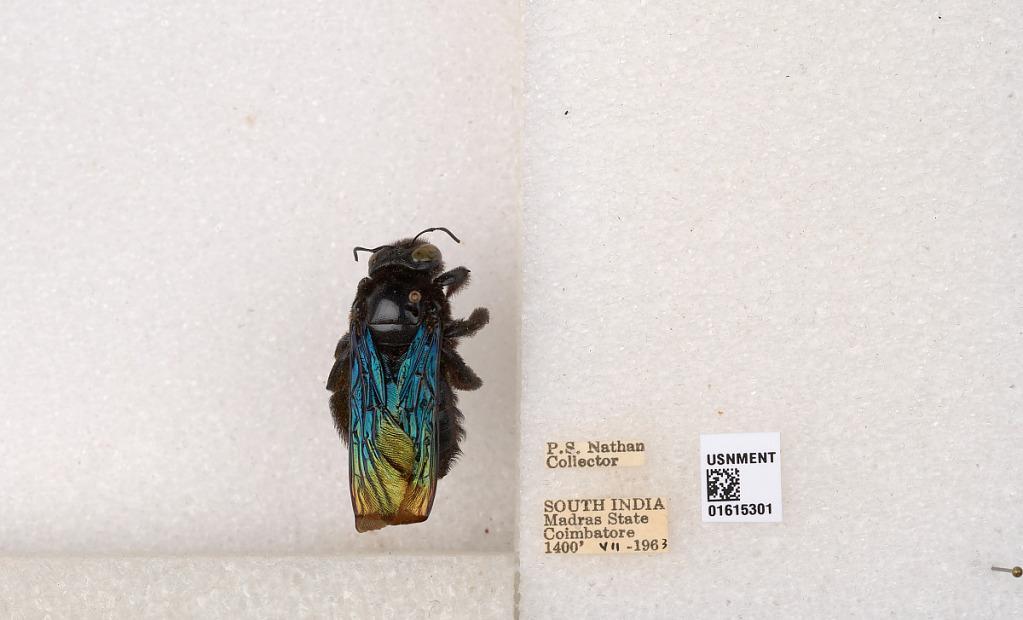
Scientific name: Xylocopa (Biluna) auripennis auripennis Lepeletier
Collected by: P. Nathan
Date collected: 1963-7-1
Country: India
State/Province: Tamil Nadu
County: Coimbatore
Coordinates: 10.9955, 76.9034